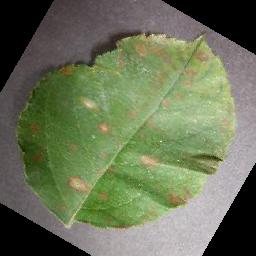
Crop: apple
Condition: cedar_rust